History of Celtic F.C. (1994–present)

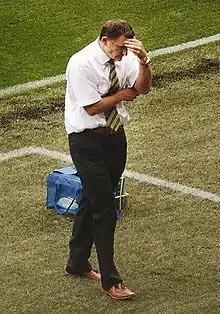
Tony Mowbray, showing the strain

The 2007–08 season saw Celtic again taking part in the Champions League. Celtic qualified for the group stages by knocking out Spartak Moscow in the prelims, the tie eventually going to penalty kicks with Artur Boruc saving twice. Celtic won all three home games in the group stages; a last minute Scott McDonald goal giving Celtic a 2–1 win over Milan, Aiden McGeady scoring the only goal in a 1–0 win over Benfica and Massimo Donati scoring an injury time winner against Shakhtar Donetsk. Despite losing all three of their corresponding away fixtures, Celtic qualified for the round of 16 for the second successive season. In the first leg of the round of 16 tie against Barcelona, Celtic twice took the lead at Parkhead, but finished losing 3–2. They were unable to recover the deficit in the return match and were knocked out.